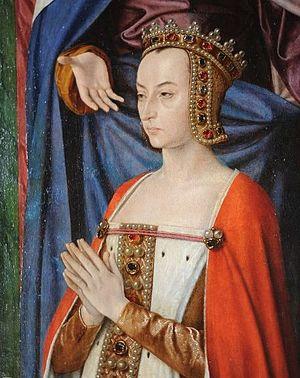
Le château de Montmelas est un ancien château fort, reconstruit aux XIIIᵉ ou XIVᵉ siècle, et restauré dans une esthétique néo-gothique au XIXᵉ siècle, qui se dresse sur la commune de Montmelas-Saint-Sorlin dans le département du Rhône en région Auvergne-Rhône-Alpes.
Villefranche-sur-Saône est une commune française, située dans le département du Rhône en région Auvergne-Rhône-Alpes.
Gien est une commune française située dans le département du Loiret, en région Centre-Val de Loire.
Anne de France, dite Anne de Beaujeu, née en avril 1461 à Genappe et morte le 14 novembre 1522 à Chantelle, est une princesse et régente du royaume de France.
Imbert de Batarnay, également connu comme « Monsieur du Bouchage » du nom de l'un de ses nombreux domaines, dans le Dauphiné, est un homme d'État français du Moyen Âge tardif et de la Renaissance. Il est né vers 1438, probablement à Bathernay dans la Drôme, et mort le 12 mai 1523 à Montrésor.
Cet article expose les itinéraires du roi Louis XI de 1461 à 1483.